Hückel method

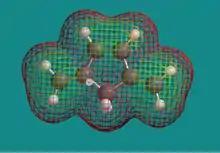
3,5-dimethylene-1-cyclopentene

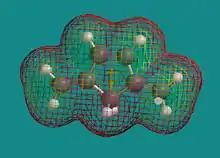
3,5-dimethylene-1-cyclopentene

Consider 3,5-dimethylene-1-cyclopentene as an example. Transition electric dipole, magnetic dipole and electric quadrupole moments interactions result in optical rotation(OR), which can be described by both tensor components and chemical geometries. The in phase overlap of two molecular orbitals yield negative charge while depleting charge out of phase. The movement can be interpreted quantitatively by corresponding π and π* orbitals coefficients.